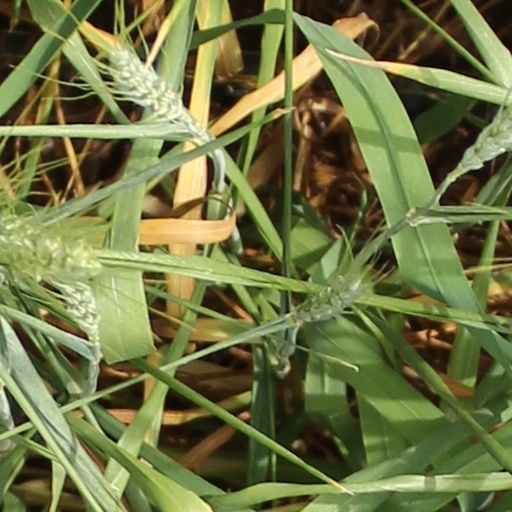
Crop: wheat